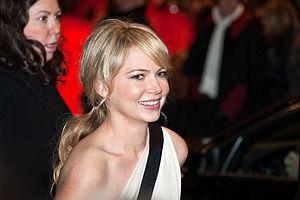
Shutter Island est un thriller psychologique américain réalisé par Martin Scorsese, sorti en 2010. C'est l'adaptation du roman Shutter Island de l'écrivain Dennis Lehane.